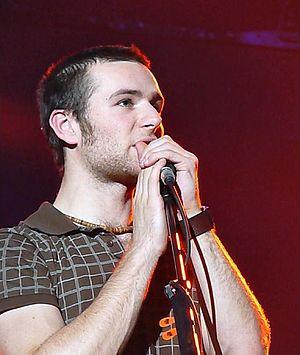
Harold Mark Christopher Judd, né le 23 décembre 1985 à Chelmsford est le batteur du groupe McFly.